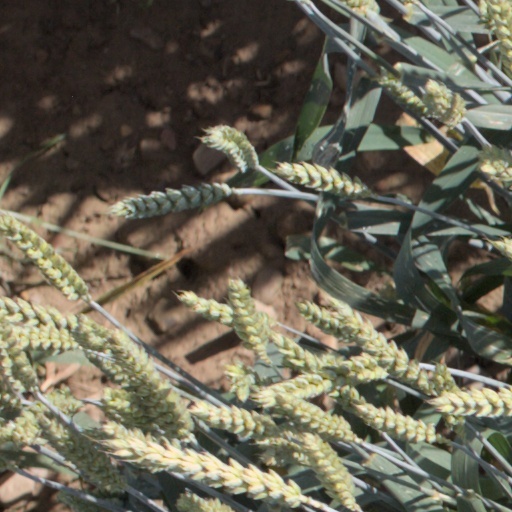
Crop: wheat